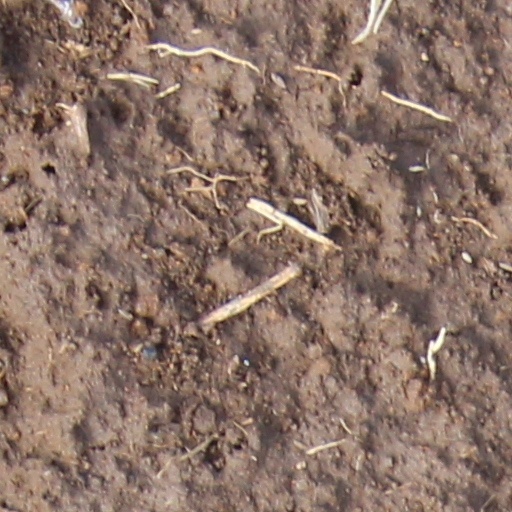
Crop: wheat